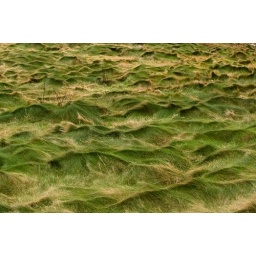
Wind sculpted grass on brow hill in west cork